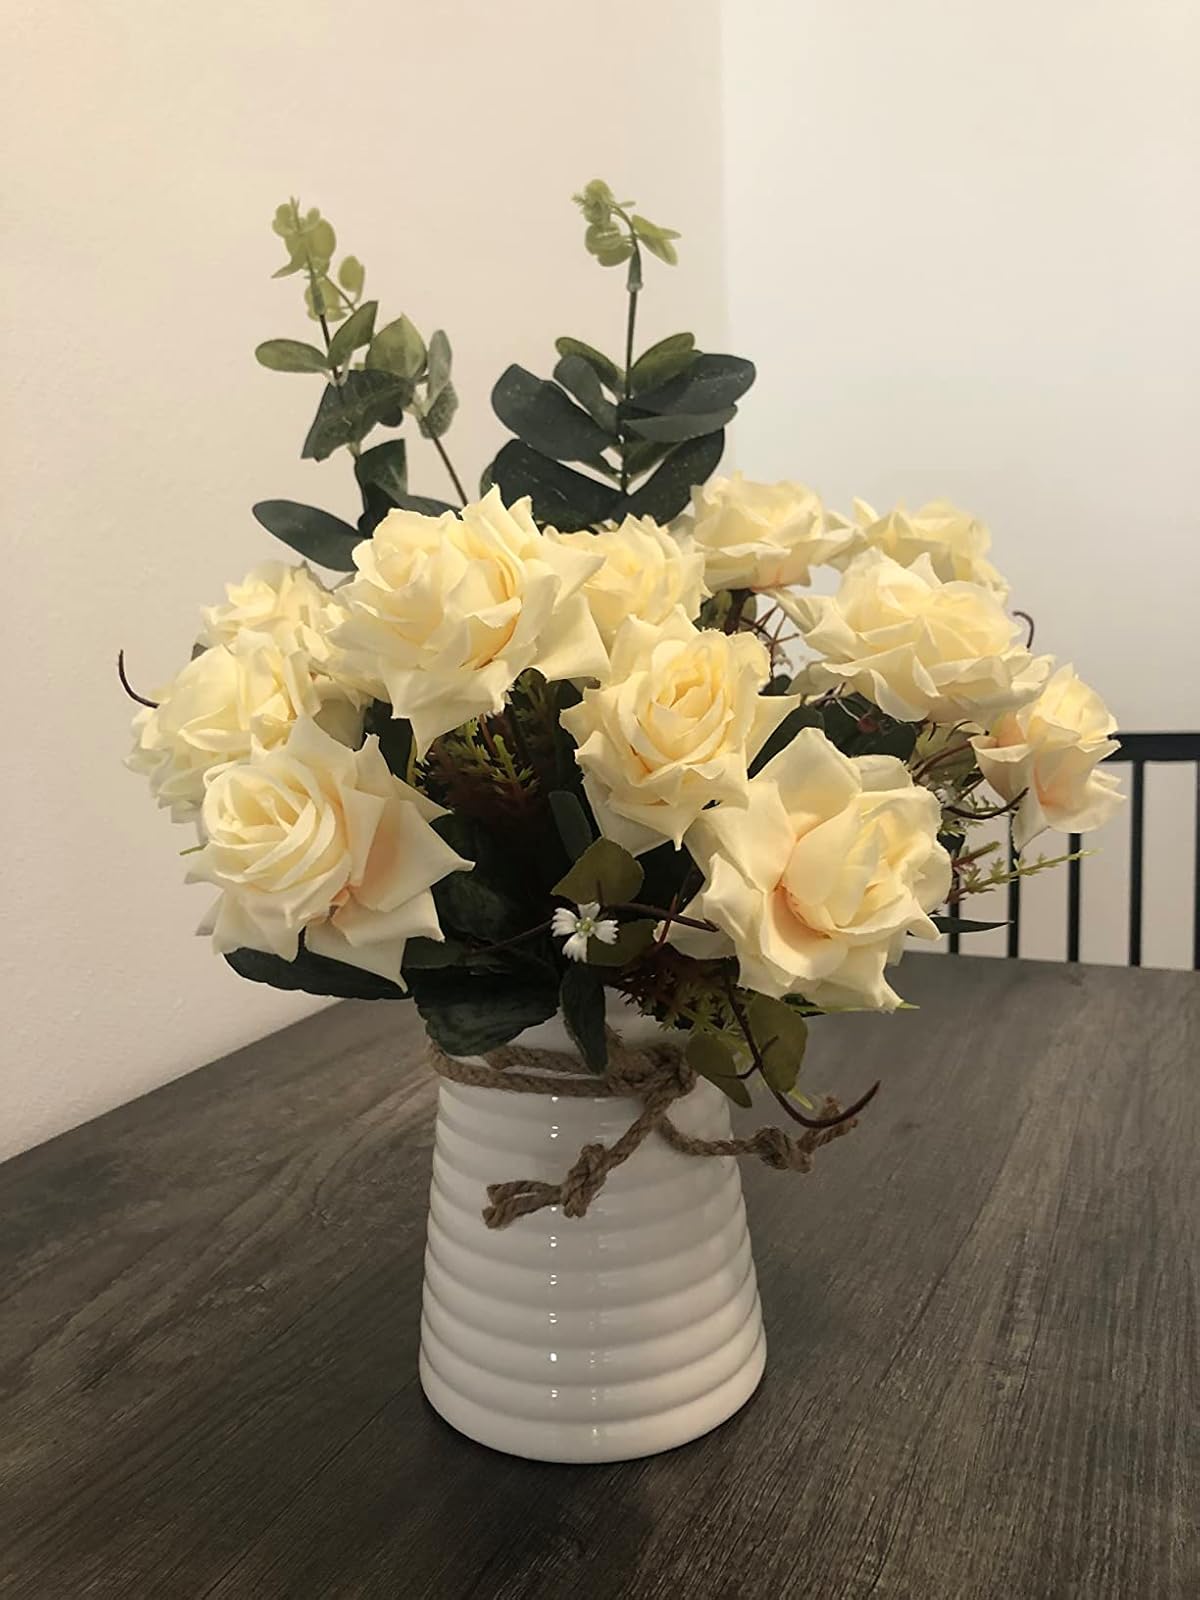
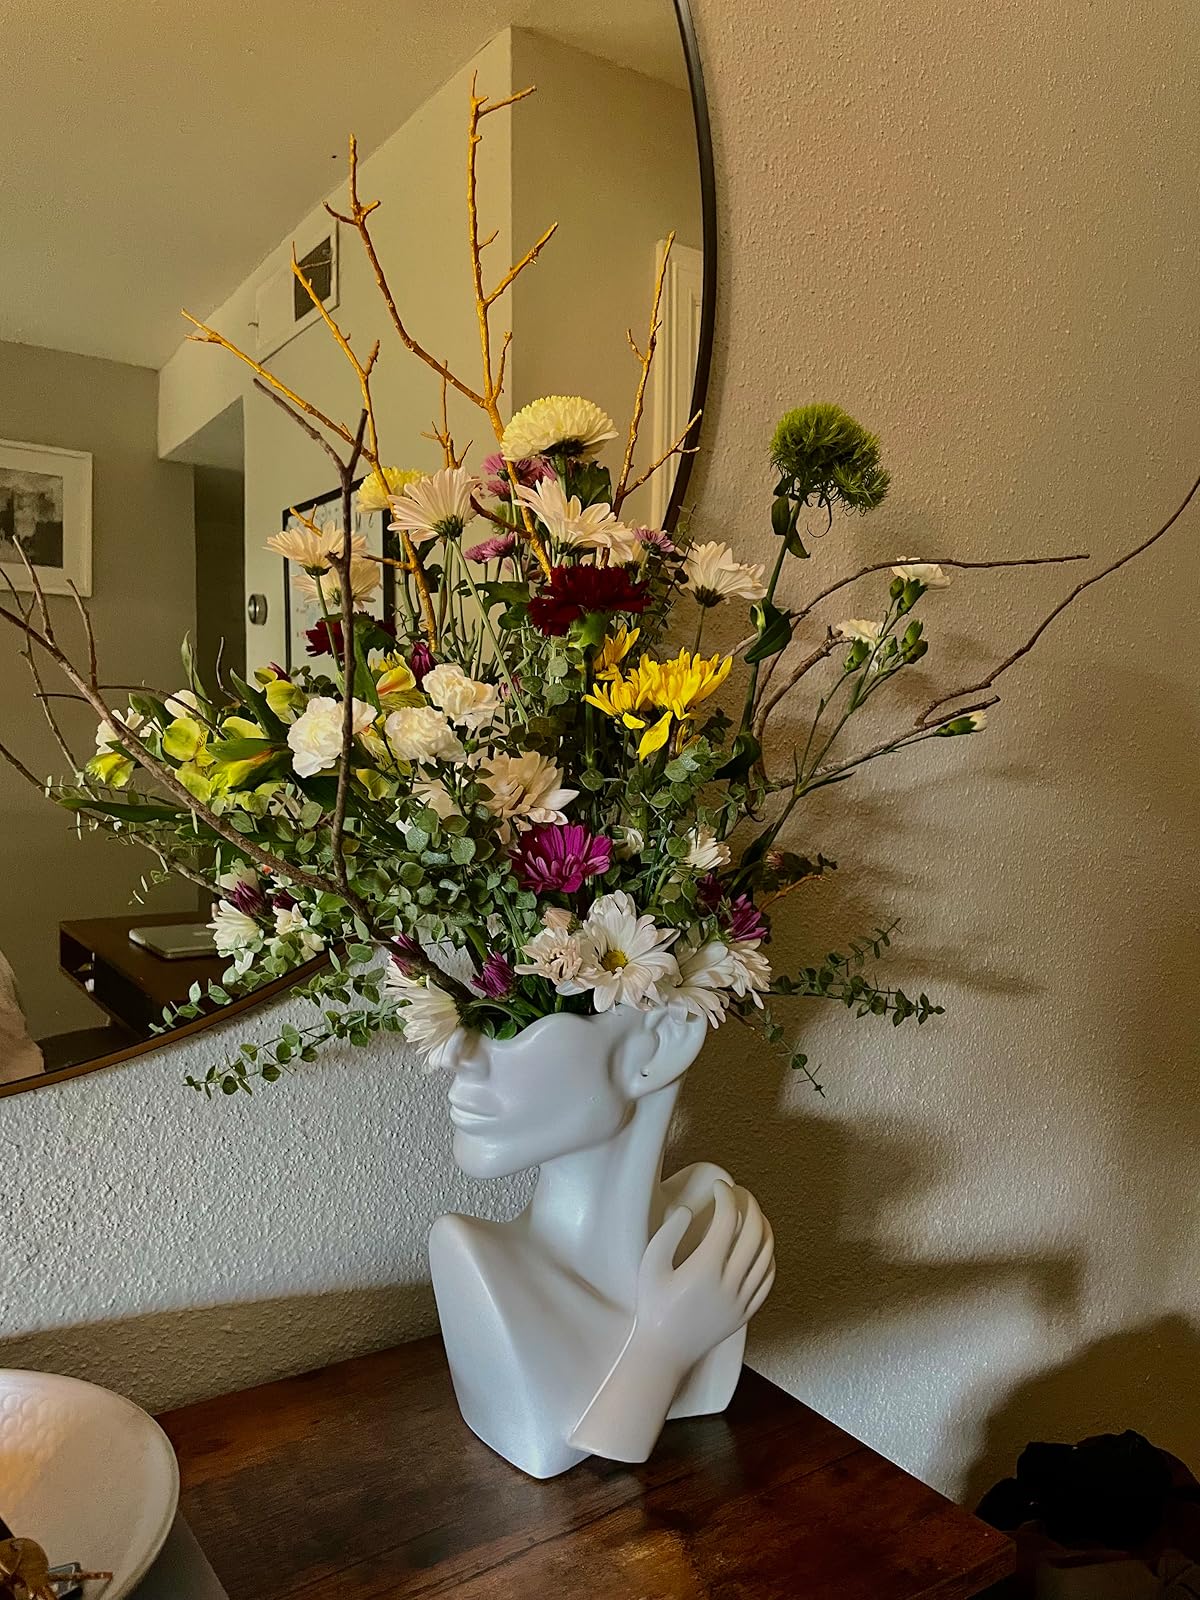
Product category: vase
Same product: no